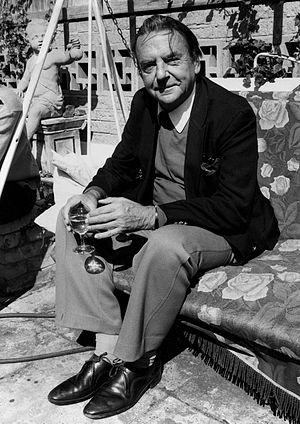
Robin Maugham, né Robert Cecil Romer Maugham le 17 mai 1916 à Londres et mort le 13 mars 1981 à Brighton, est un écrivain, dramaturge et scénariste britannique.
Les Pièges de l'exil est un roman policier historique de Philip Kerr paru en anglais en 2016, ayant pour héros, dans sa onzième apparition, le détective Bernie Gunther. Le livre a été publié en français en 2017.